Hever Castle

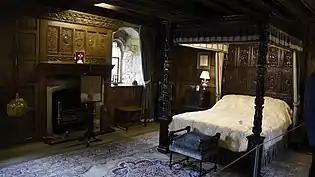
The bedroom of Henry VIII at Hever Castle

Hever Castle is located in the village of Hever, Kent, near Edenbridge, south-east of London, England. It began as a country house, built in the 13th century. From 1462 to 1539, it was the seat of the Boleyn (originally 'Bullen') family.